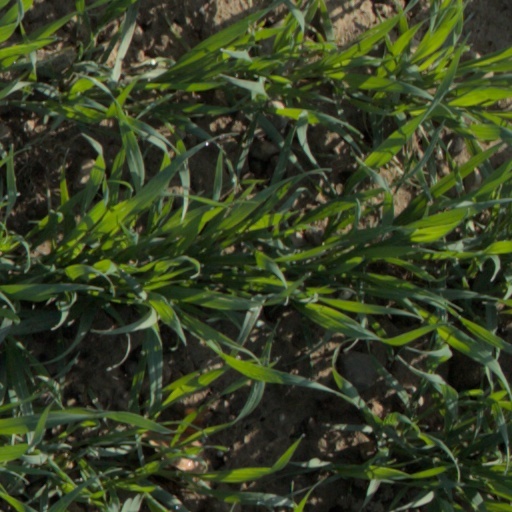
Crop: wheat